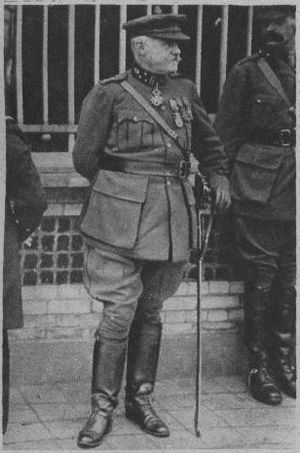
Félix Wielemans
Félix Maximilien Eugène Wielemans var en belgisk officer.